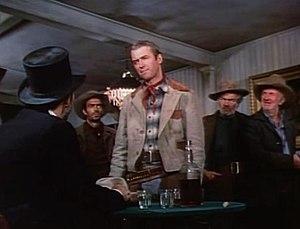
Russell F. Schoengarth — parfois crédité Russell Schoengarth — est un monteur américain, né le 28 mai 1904 à Wakefield, mort le 30 mars 1974 à Palm Desert.